James B. Davis (general)

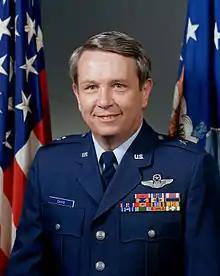
General James B. Davis (shown while Brigadier General)

General James Burr Davis (born November 14, 1935) is a retired United States Air Force (USAF) general and was chief of staff, Supreme Headquarters Allied Powers Europe in Mons, Belgium.